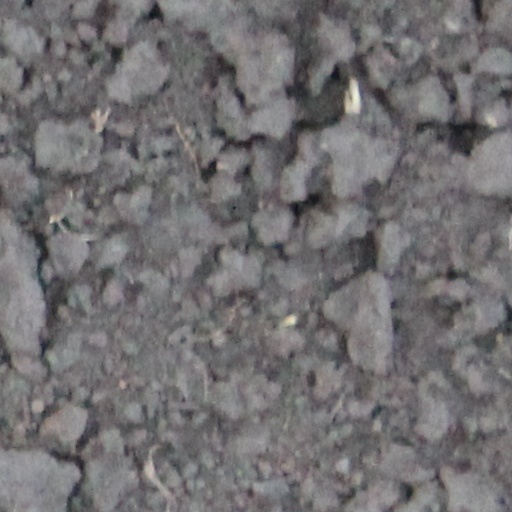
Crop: wheat